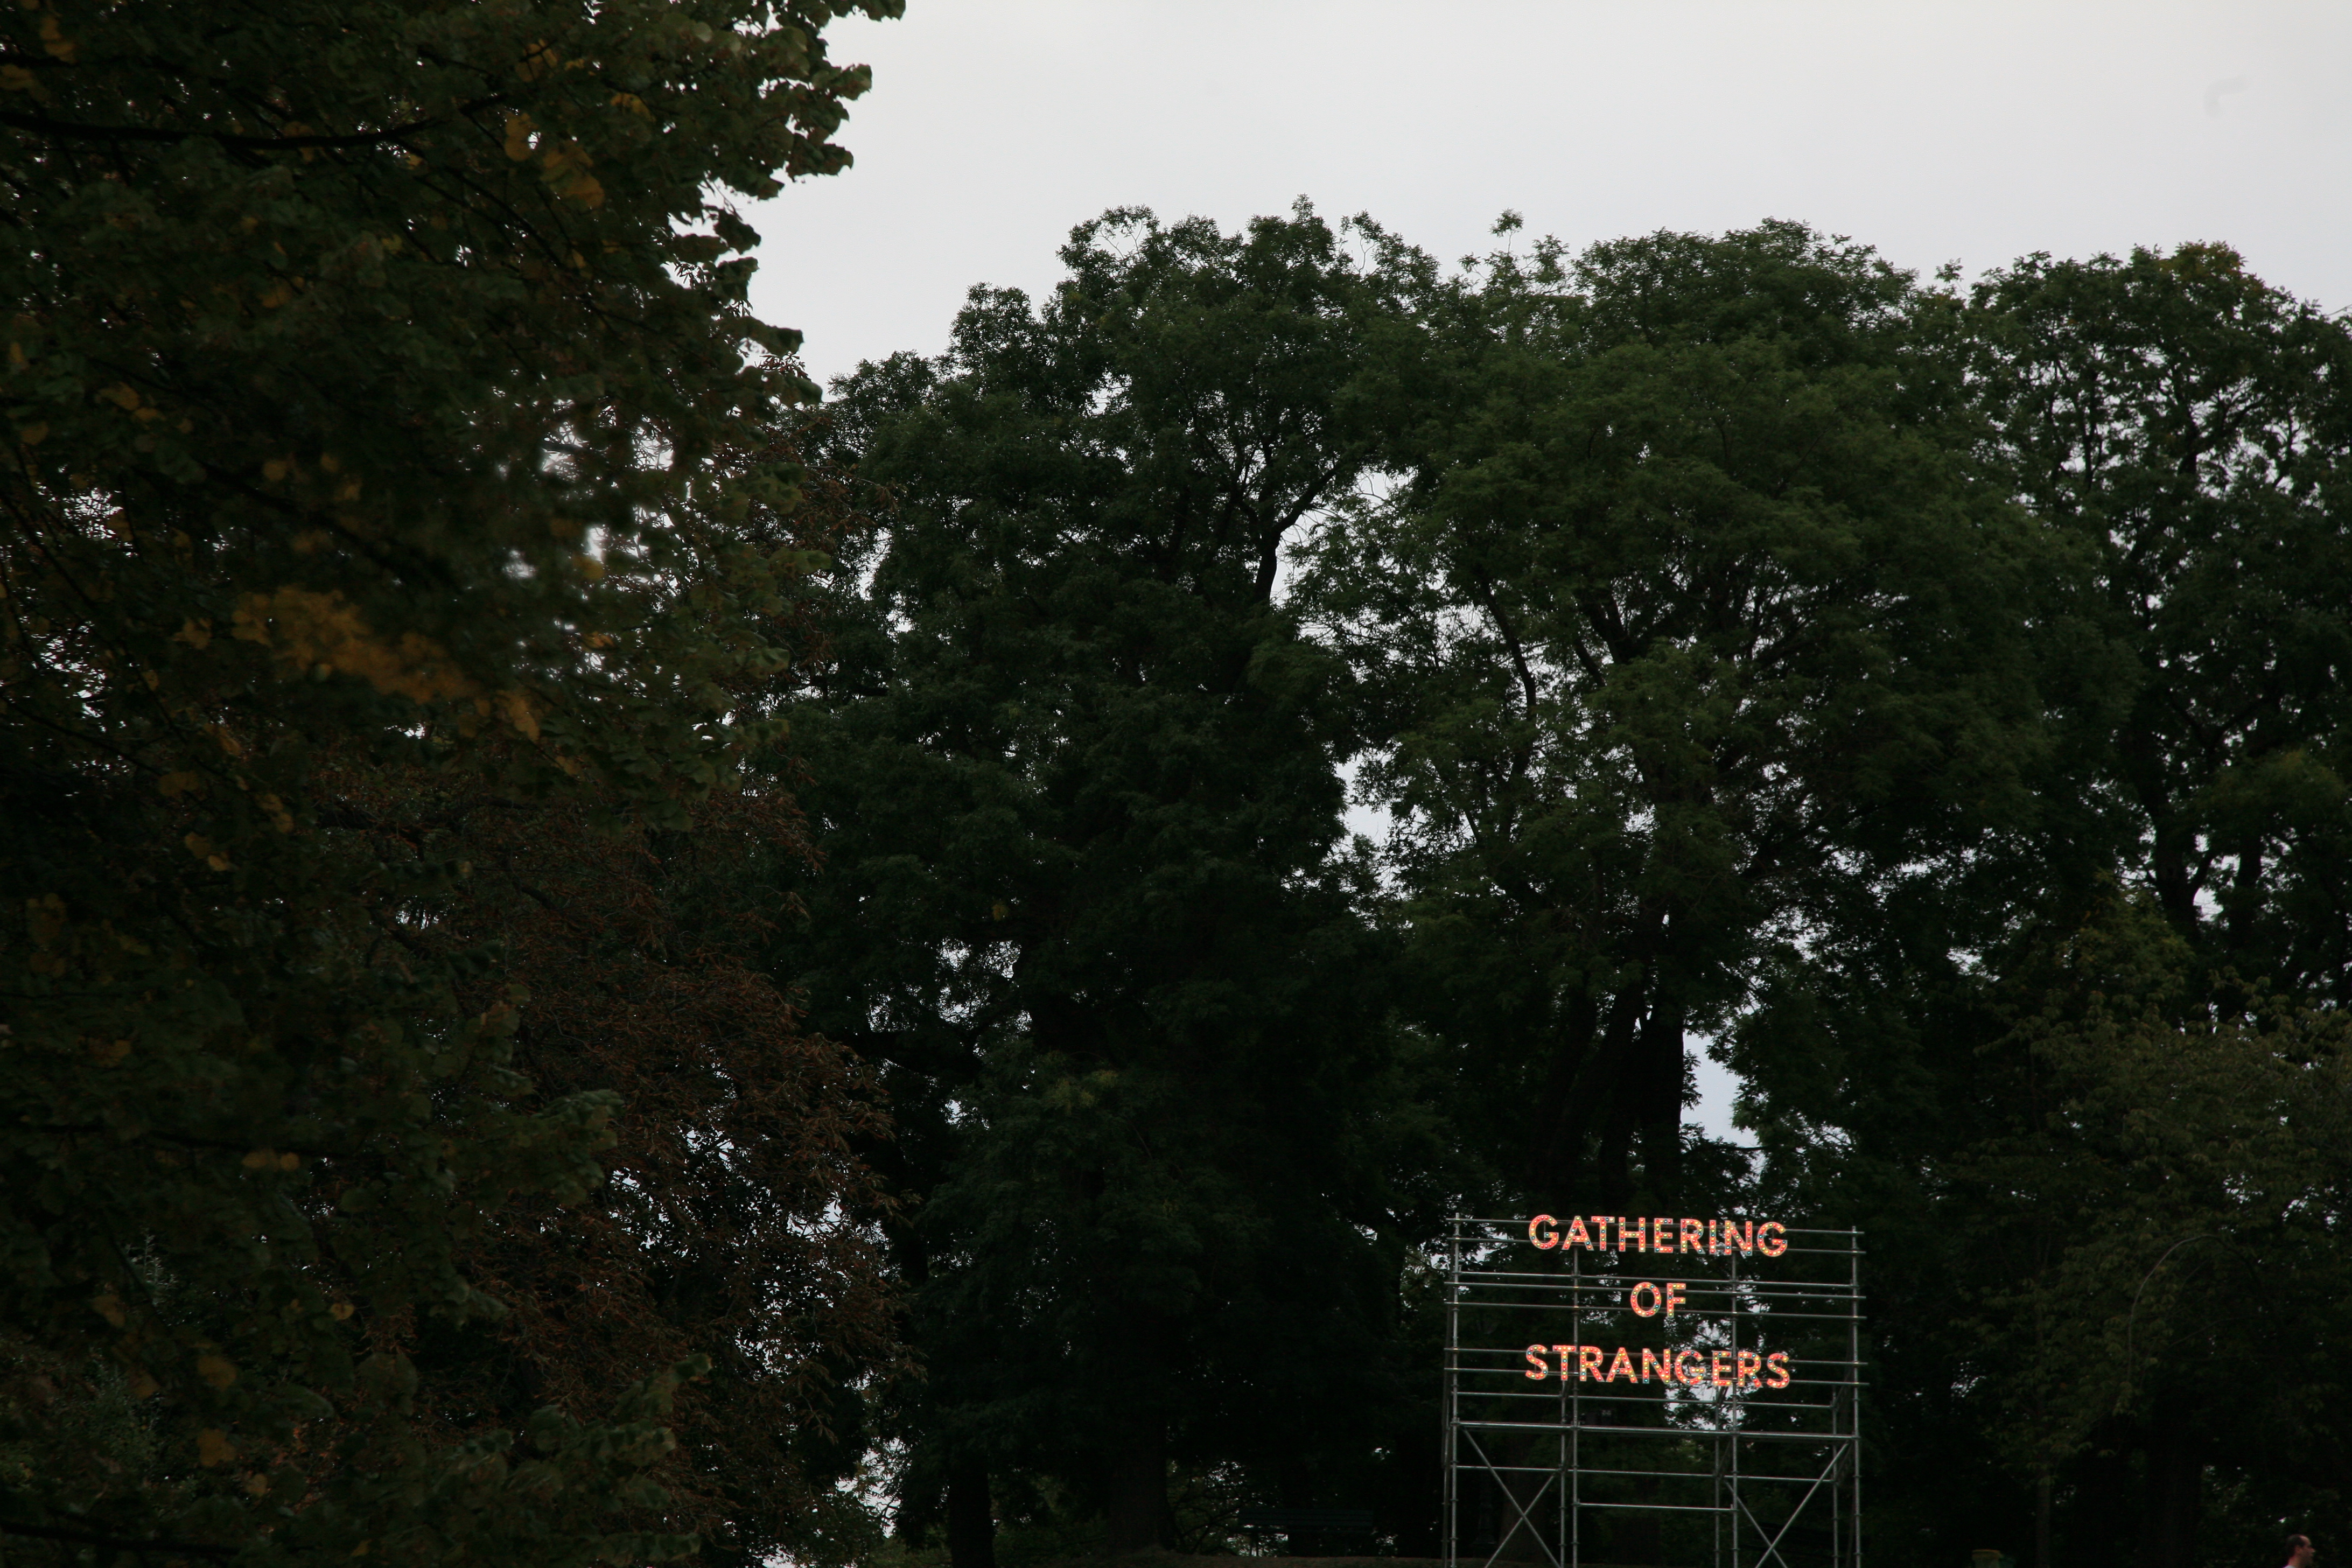
tree, nature, forest, plant, bench, paris, france, park, garden, art, bank, cool image, parc, arbol, arbre, kunst, installation, parque, baum, parco, banc, miracle, parigi, nuitblanche, parijs, whitenight, pary, butteschaumont, parcdesbutteschaumont, nathancoley, installationartists, conceptualartists, bristishartist, woody plant